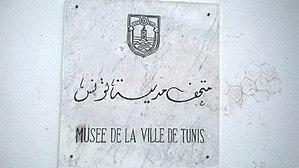
Palais Kheireddine, la médina de Tunis مدينة تونس العتيقة
La Tunisie compte de nombreux musées répartis sur l'ensemble de son territoire et couvrant tous les aspects historiques et culturels du pays.
Le musée de la ville de Tunis est un musée tunisien ouvert en 1999 dans le palais Kheireddine, un ancien palais de la médina de Tunis situé non loin du quartier de la Hafsia, sur la place du Tribunal.
Le palais Kheireddine est un ancien palais de la médina de Tunis situé non loin du quartier de la Hafsia, sur la place du Tribunal. Il abrite actuellement le musée de la ville de Tunis.